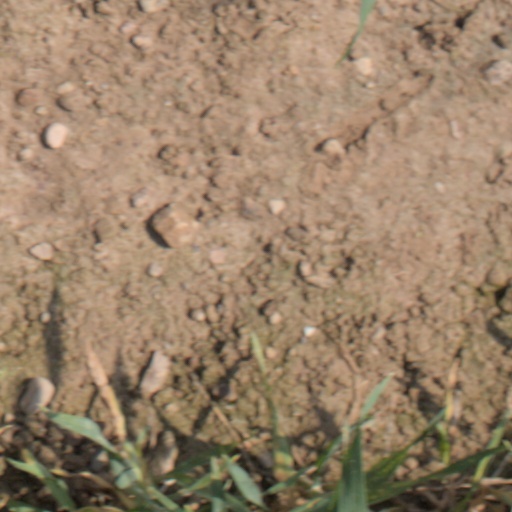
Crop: wheat